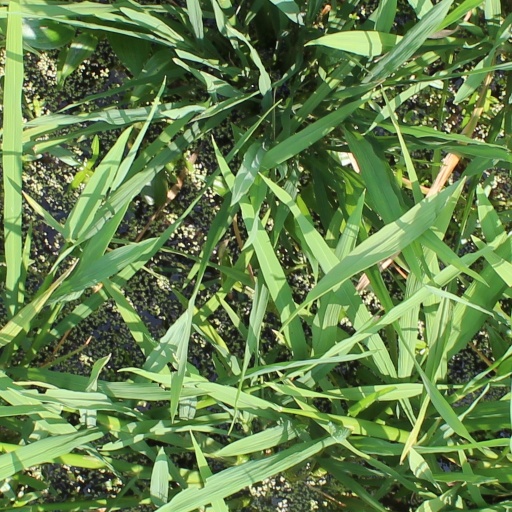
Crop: rice